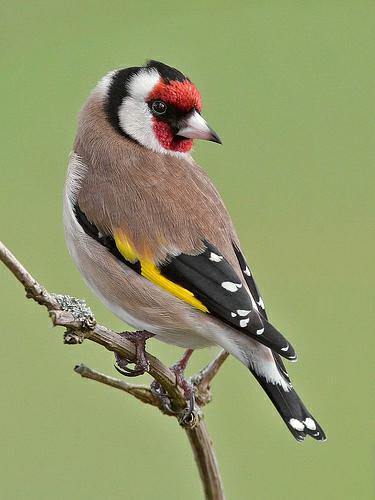
A photo of a european goldfinch